Hayden Orpheum Picture Palace

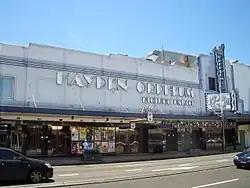
Pictured in 2007

The Hayden Orpheum Picture Palace, also known and originally as the Cremorne Orpheum Theatre, is a heritage-listed cinema located at 380 Military Road, in the northern Sydney suburb of Cremorne in the North Sydney Council local government area of New South Wales, Australia. It was designed by George Newton Kenworthy and built in 1935 by F. T. Eastment and Sons. It was added as a Heritage Item to the North Sydney Local Environmental Plan 2013 on 2 August 2013.